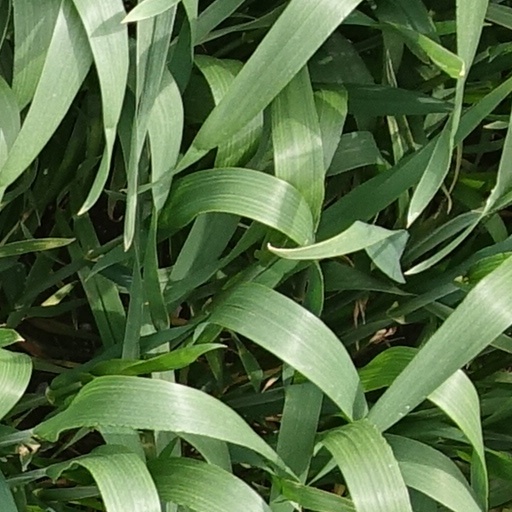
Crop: wheat